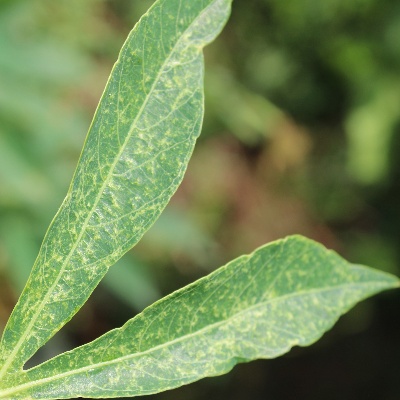
Crop: Cassava
Condition: green mite